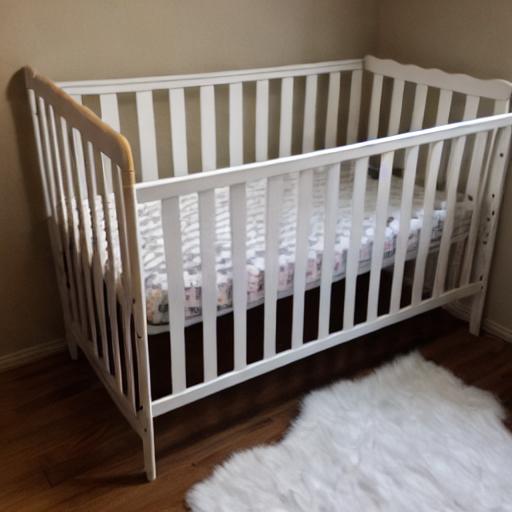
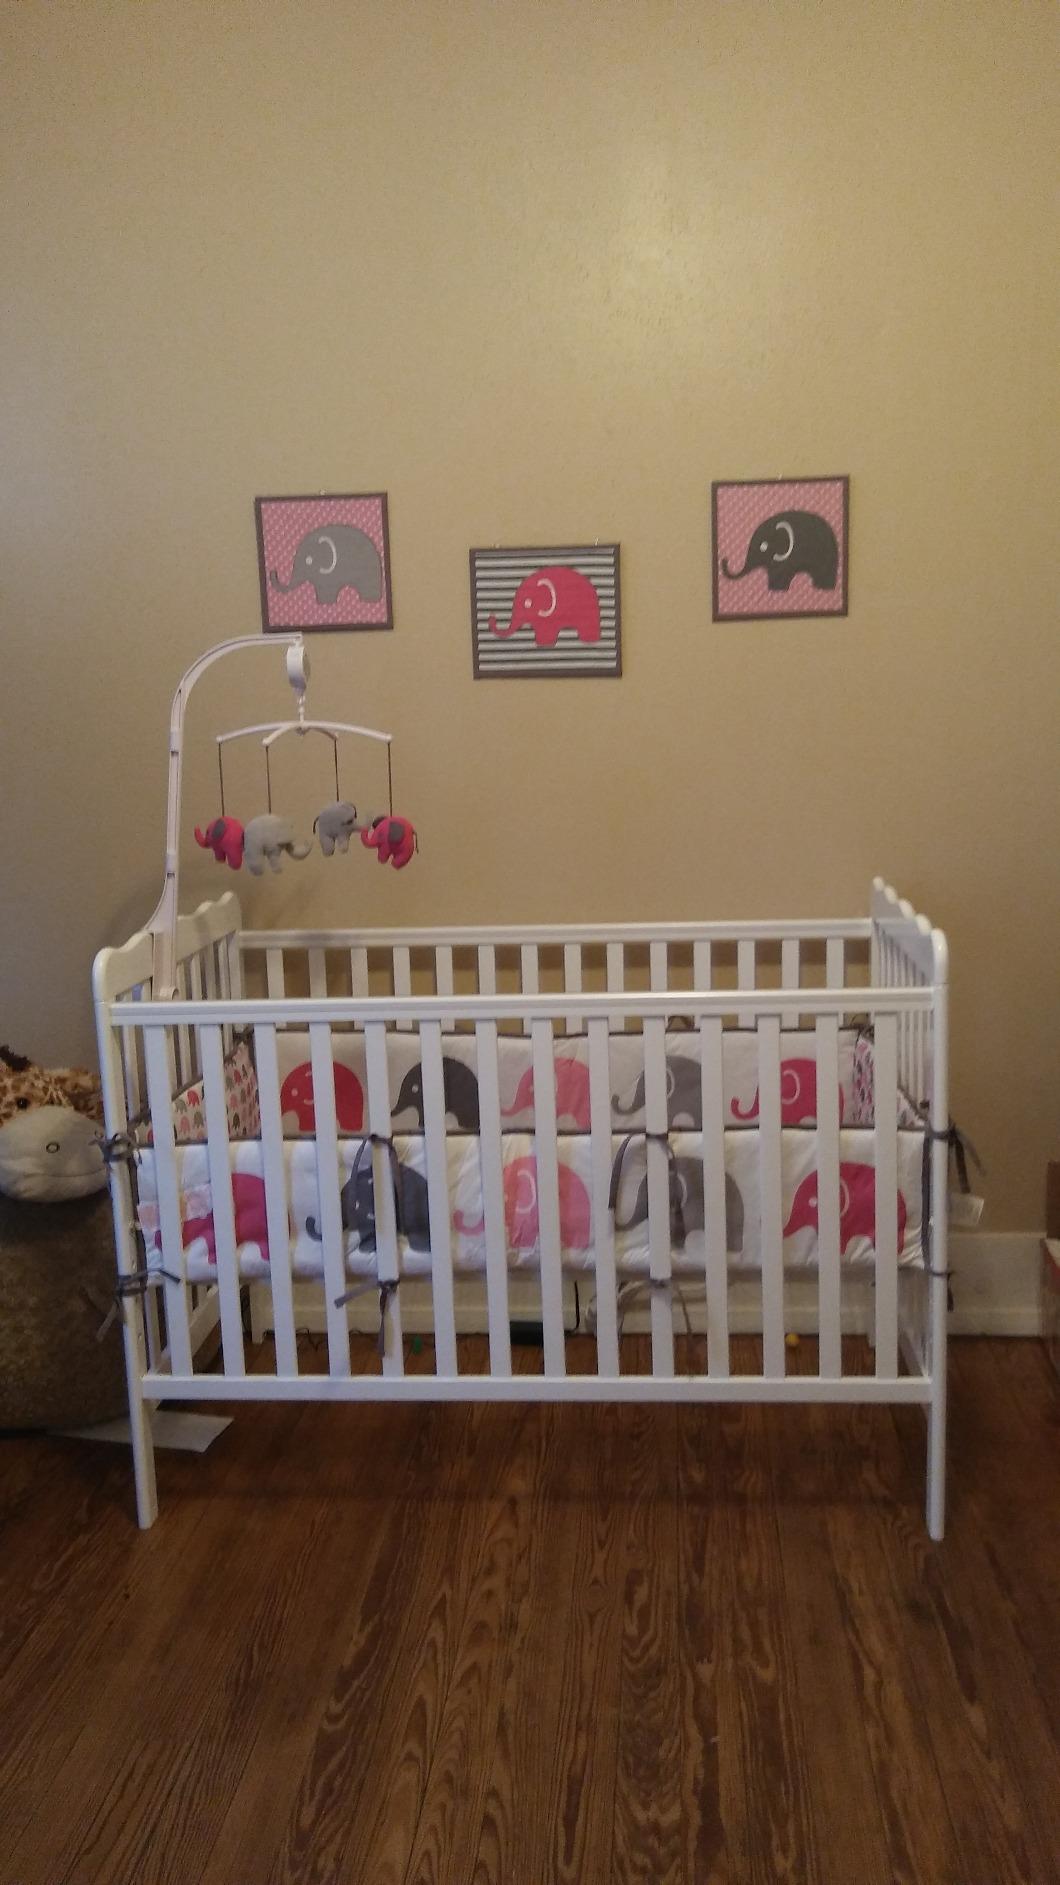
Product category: products_crib
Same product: no